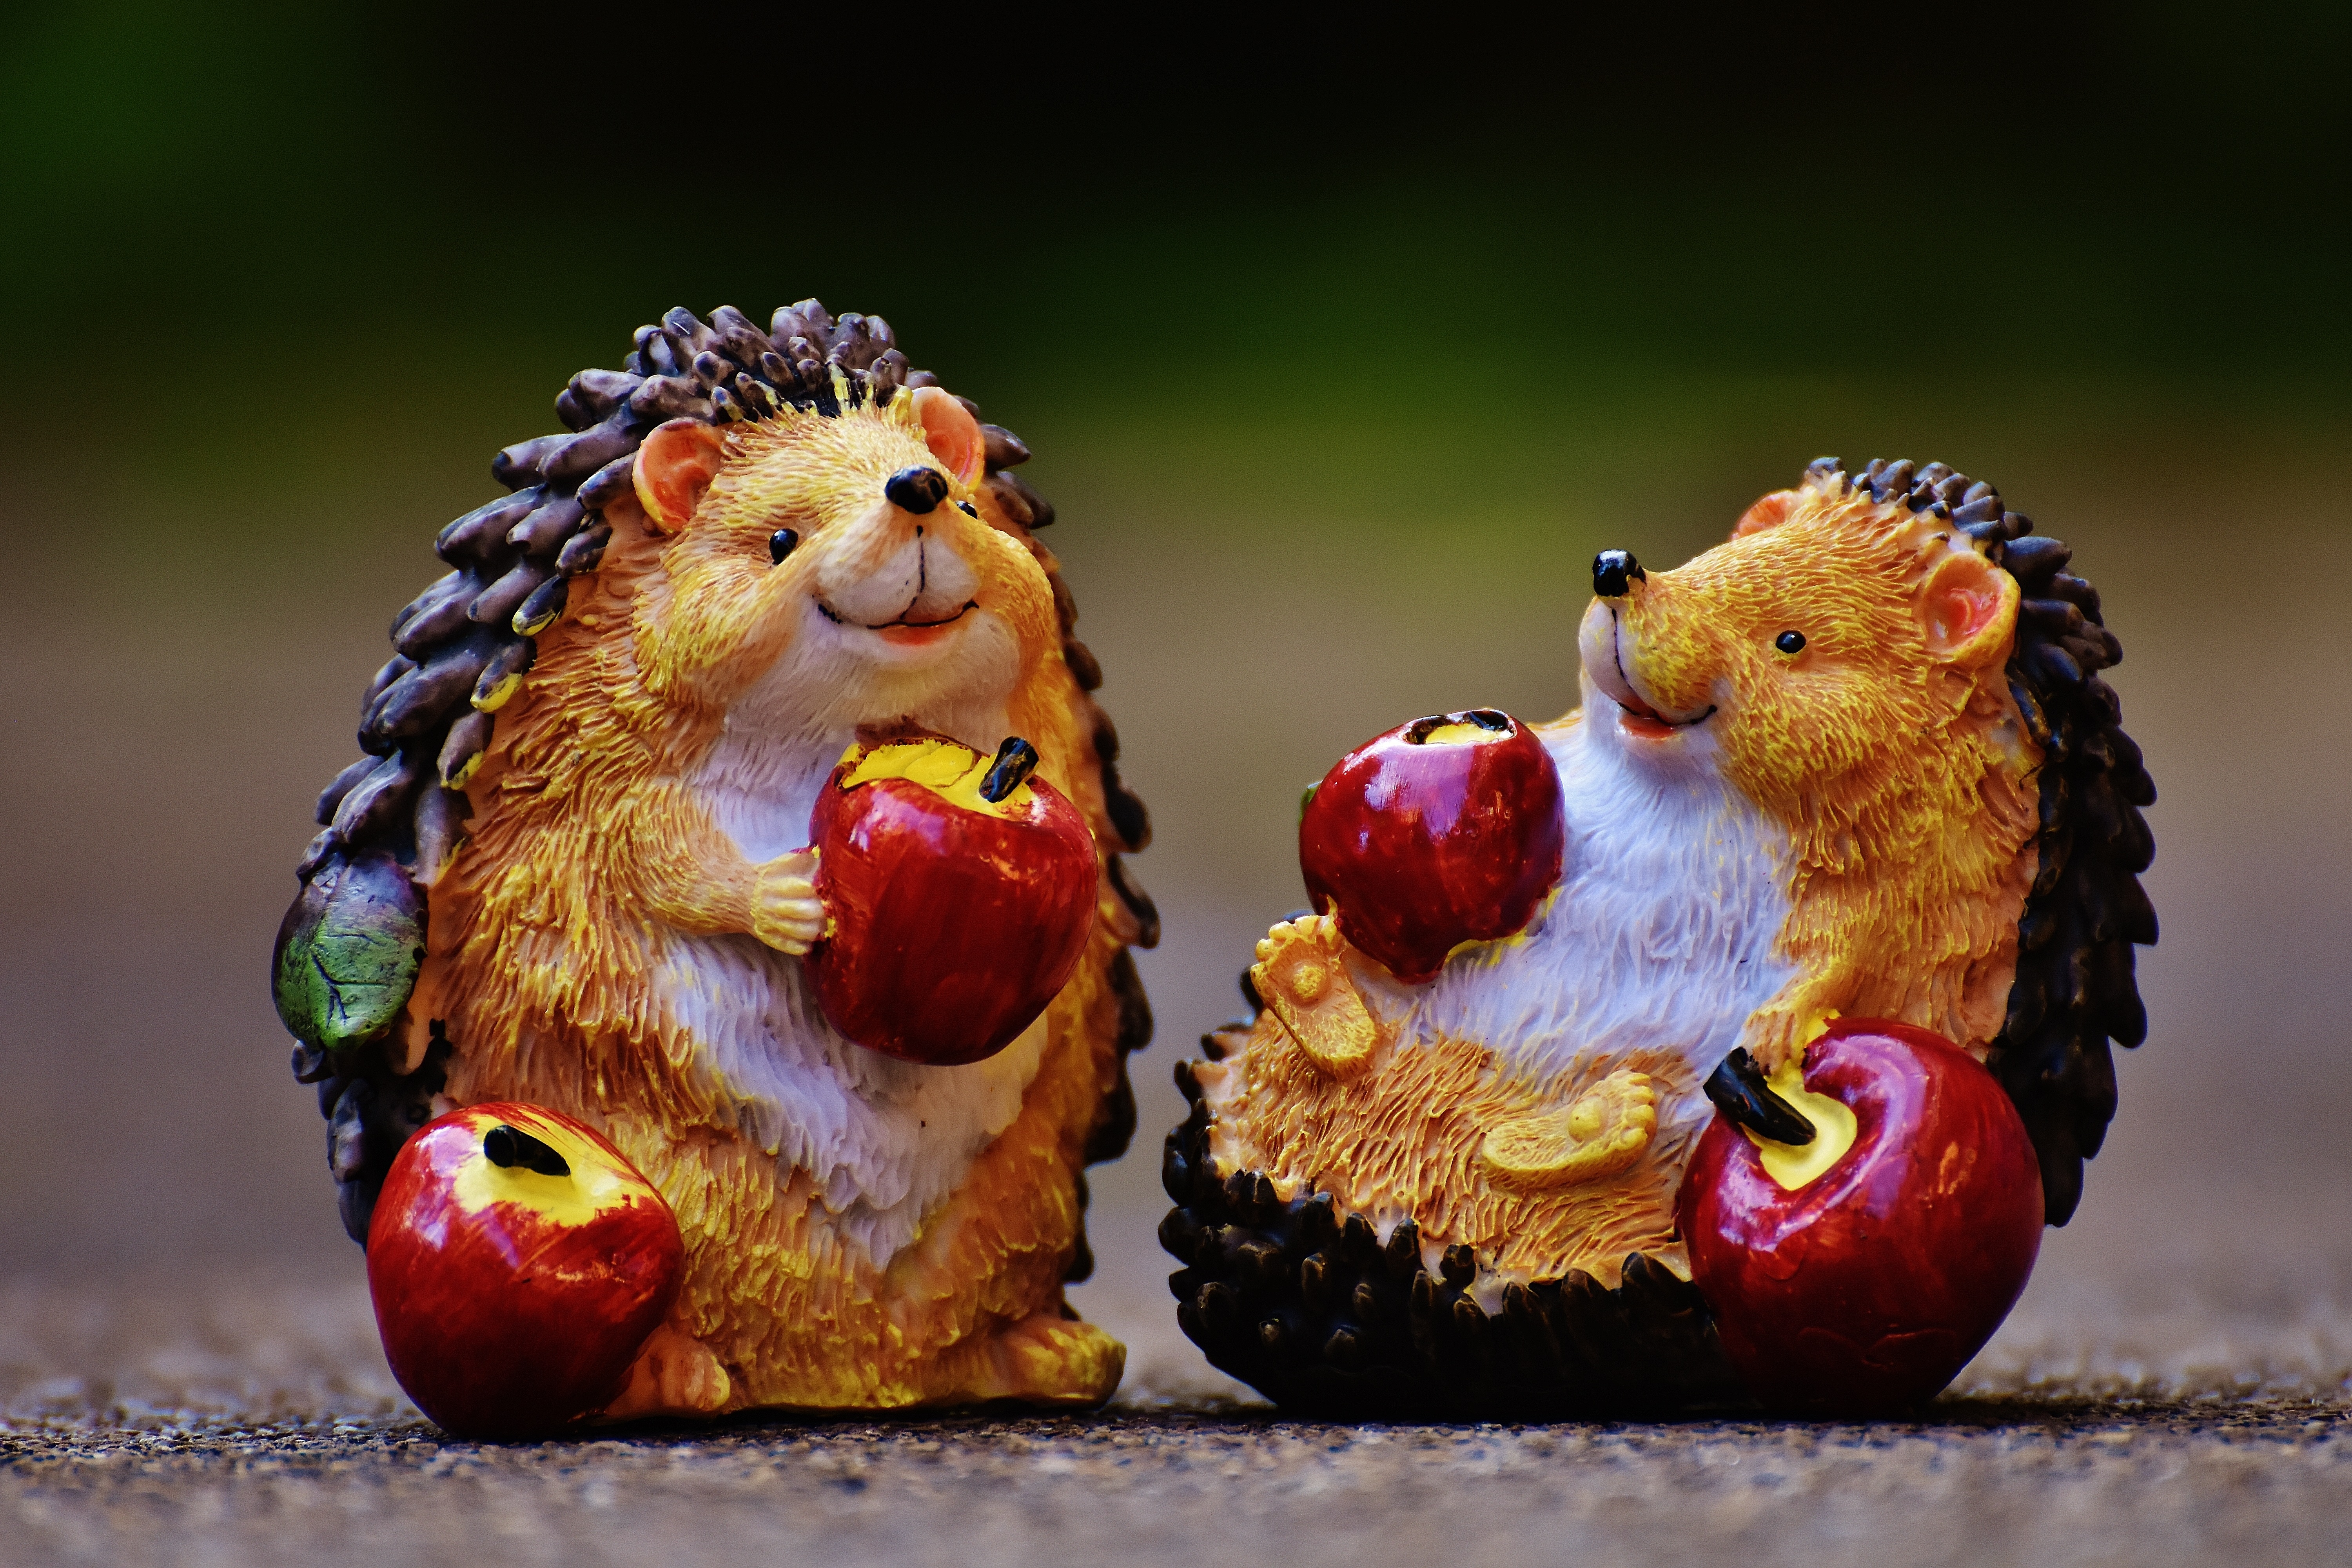
bird, flower, animal, cute, decoration, food, produce, toy, fun, hedgehog, funny, figures, sweetness, macro photography